Petrichor

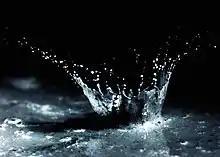
Soil and water being splashed by a raindrop

Petrichor is the earthy scent produced when rain falls on dry soil. The word was coined by Isabel Joy Bear and Richard Grenfell Thomas , the ethereal fluid that is the blood of the gods in Greek mythology.